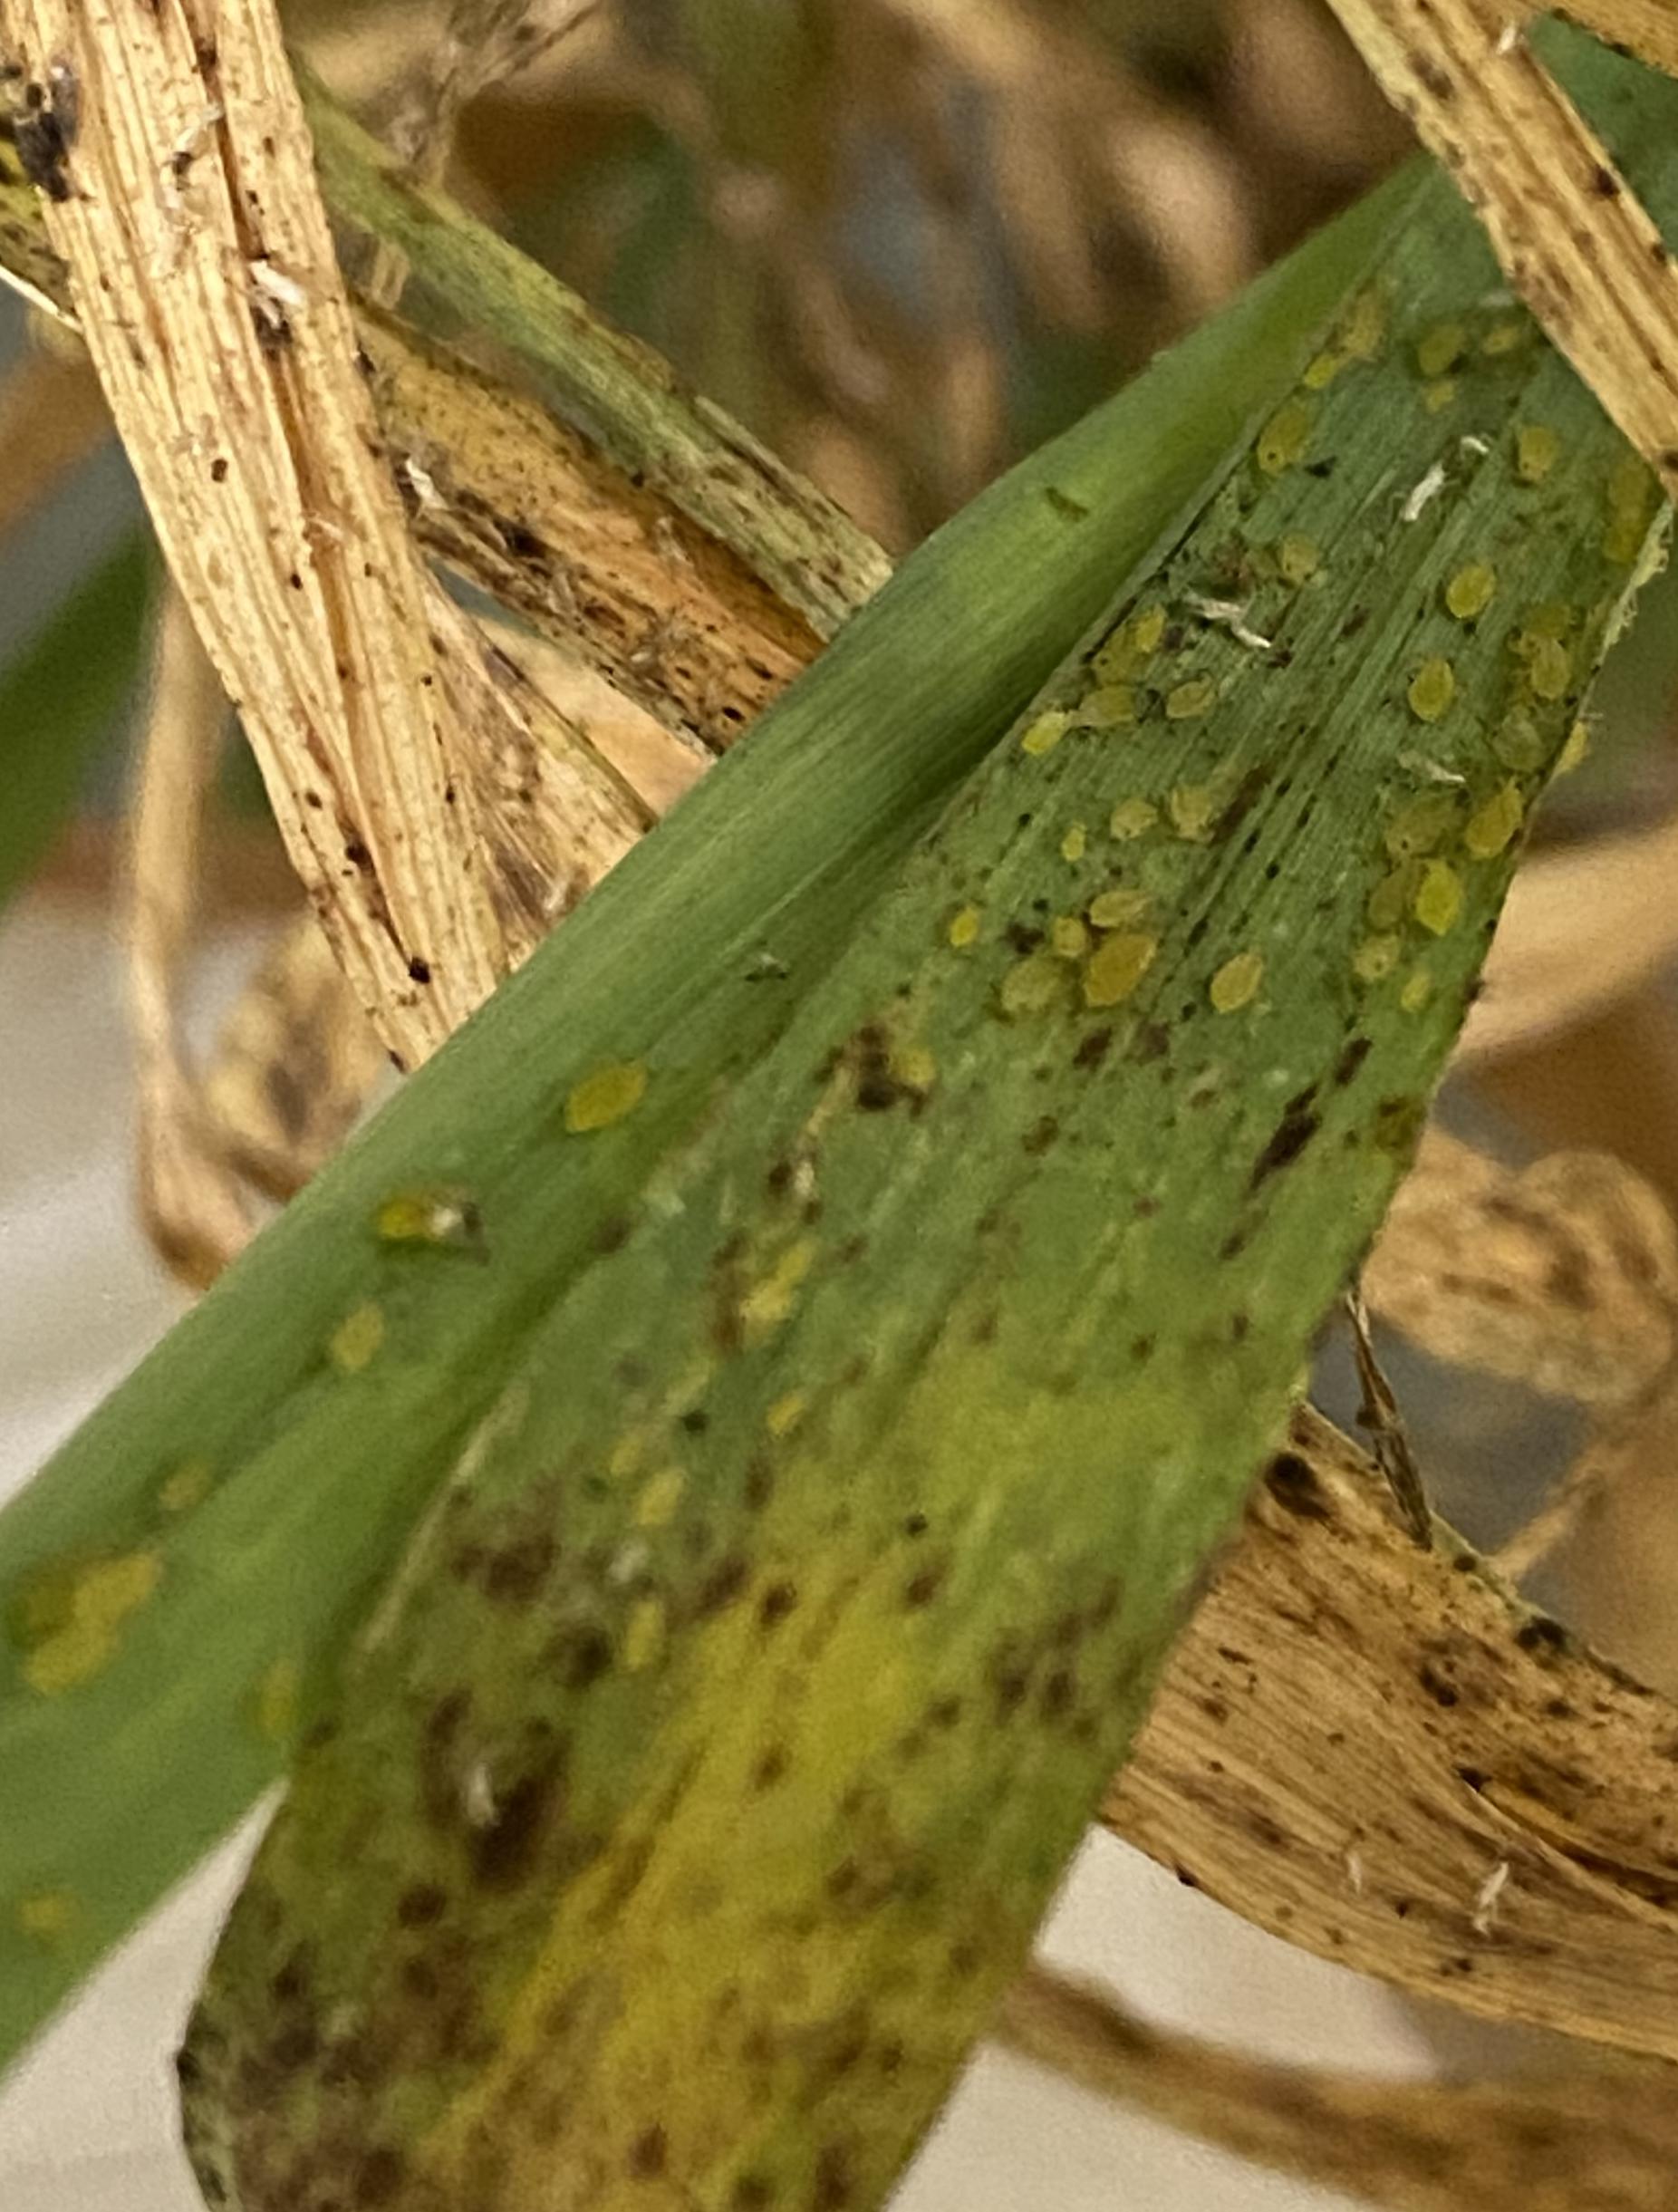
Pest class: cereal_grass_aphid